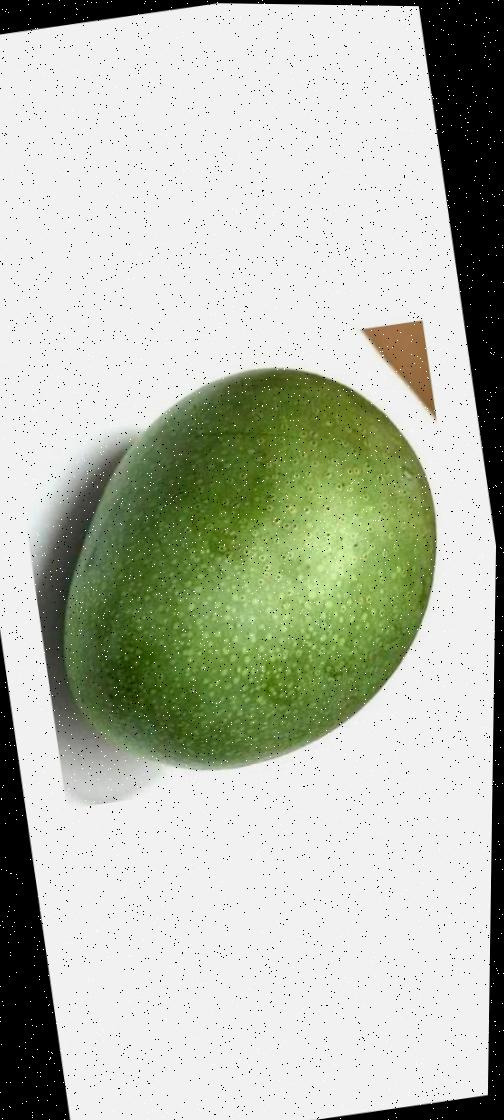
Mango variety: Ashshina Zhinuk